Christie suspension

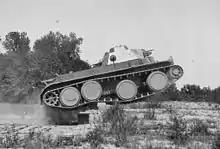
T3E2 tank with Christie suspension crossing an obstacle during tests in 1936

The Christie suspension is a suspension system developed by American engineer J. Walter Christie for his tank designs. It allowed considerably longer movement than conventional leaf spring systems then in common use, which allowed his tanks to have considerably greater cross-country speed. The system was first introduced on his M1928 design, and used on all of his designs until his death in 1944.